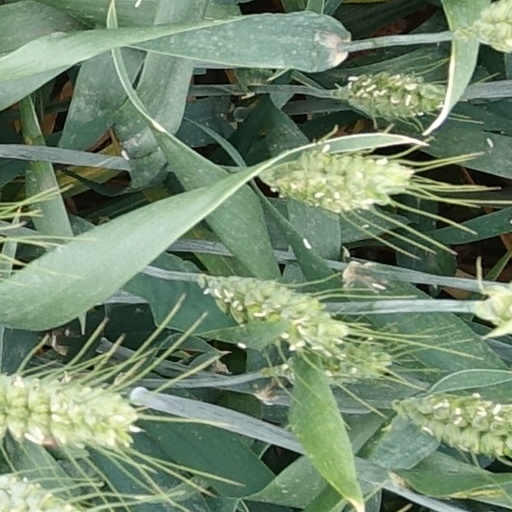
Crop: wheat